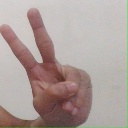
अक्षर: ऐ